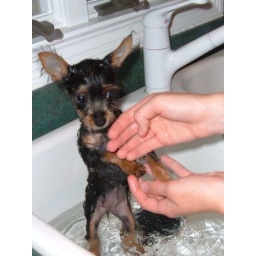
My sister, Megan, gives her dog Lottie a bath in the kitchen sink.